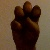
The image shows a hand gesture representing the letter 'E' in Indian Sign Language.